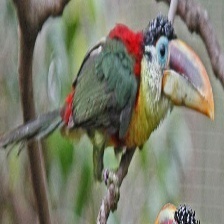
Species: CURL CRESTED ARACURI
Scientific name: PTEROGLOSSUS BEAUHARNAESII
ImageNet parent category: toucan